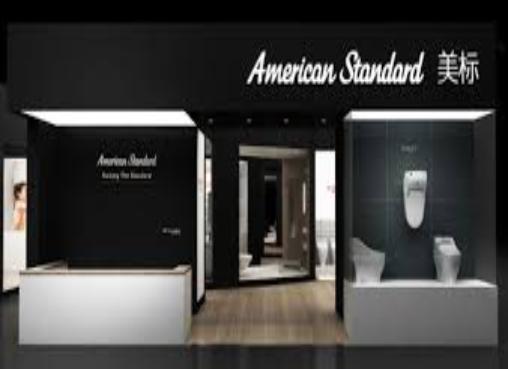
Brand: American Standard
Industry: Necessities